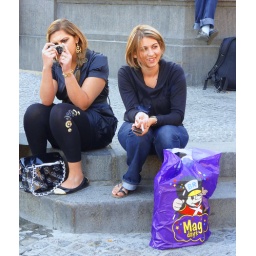
Two local girls are sitting on the stairs of a fountain in Copenhagen's old quarter